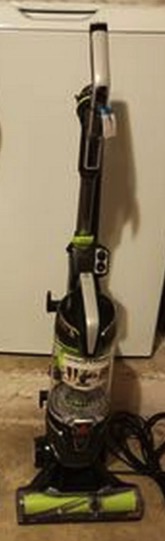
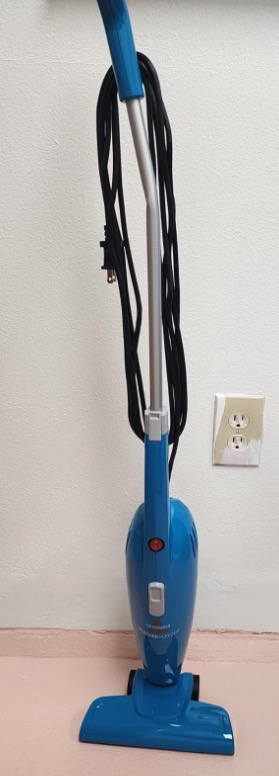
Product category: items_vacuum
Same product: no